Mary Baughman

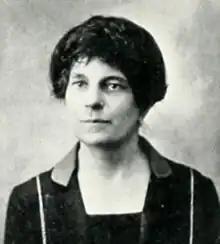
Mary Baughman, from a 1924 yearbook

Mary Barney Baughman (September 4, 1874 – March 30, 1956) was an American physician, medical school professor, and clubwoman based in Richmond, Virginia.